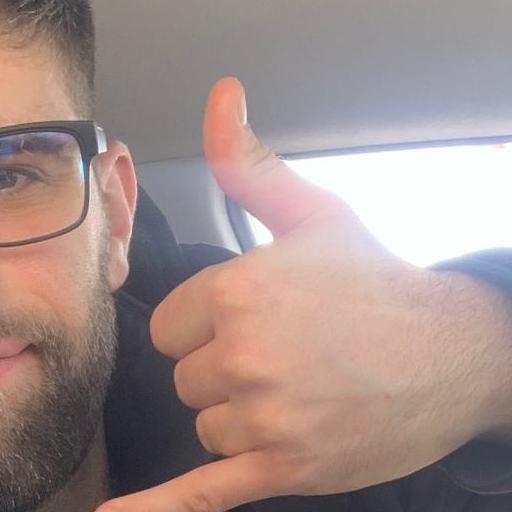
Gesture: call